Louvre–Rivoli station

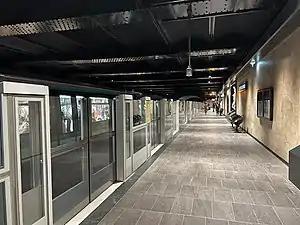
Louvre–Rivoli in June 2022

Louvre–Rivoli is a station on the Line 1 of the Paris Metro. Located in the 1st arrondissement, it is near the Louvre and Rue de Rivoli.